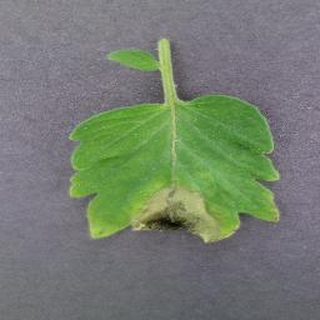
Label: tomato_late_blight